One Finger Death Punch

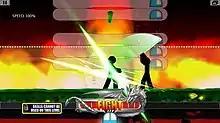
In-game screenshot of a boss battle

"One Finger Death Punch" is an indie beat 'em up video game where players must survive rounds of enemies in the many different stages using the left and right mouse buttons. Players press either the left or right button, corresponding to which side of their character the enemies are currently on.